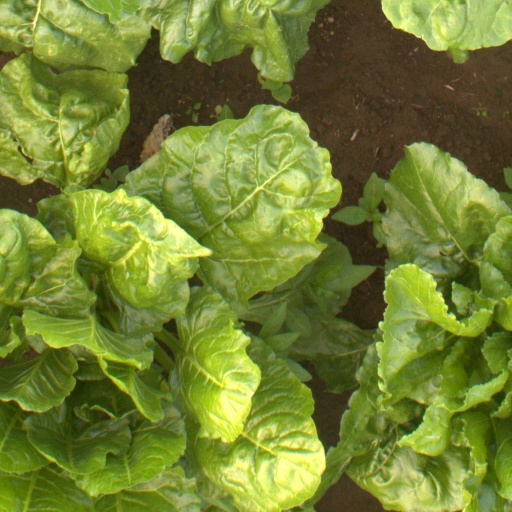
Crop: sugar beet